Strand jack

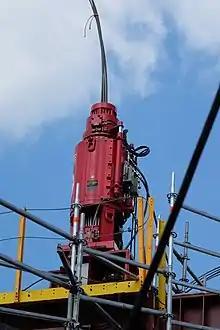
Strandjack at Freybridge in Berlin–Spandau

A strand jack (also known as strandjack) is a jack used to lift very heavy loads (e.g. thousands of tons or more with multiple jacks) for construction and engineering purposes. Strandjacking was invented by VSL Australia's Patrick Kilkeary & Bruce Ramsay in 1969 for concrete post tensioning systems, and is now widely used for heavy lifting, to erect bridges, offshore structures, refineries, power stations, major buildings and other structures where the use of conventional cranes is either impractical or too expensive.